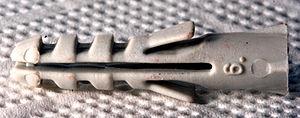
Une cheville est un système d'assemblage et de liaisonnement employé dans divers domaines. Elle peut consister en un élément servant à fixer solidement une vis dans un élément qui peut être un mur ou une cloison. Elle peut aussi consister en une tige en bois qui vient complémentairement à un assemblage en bois assurer la liaison entre deux éléments.